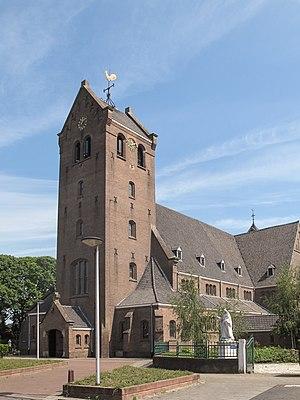
Deurne est une commune et un village des Pays-Bas de la province du Brabant-Septentrional.